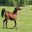
Label: horse